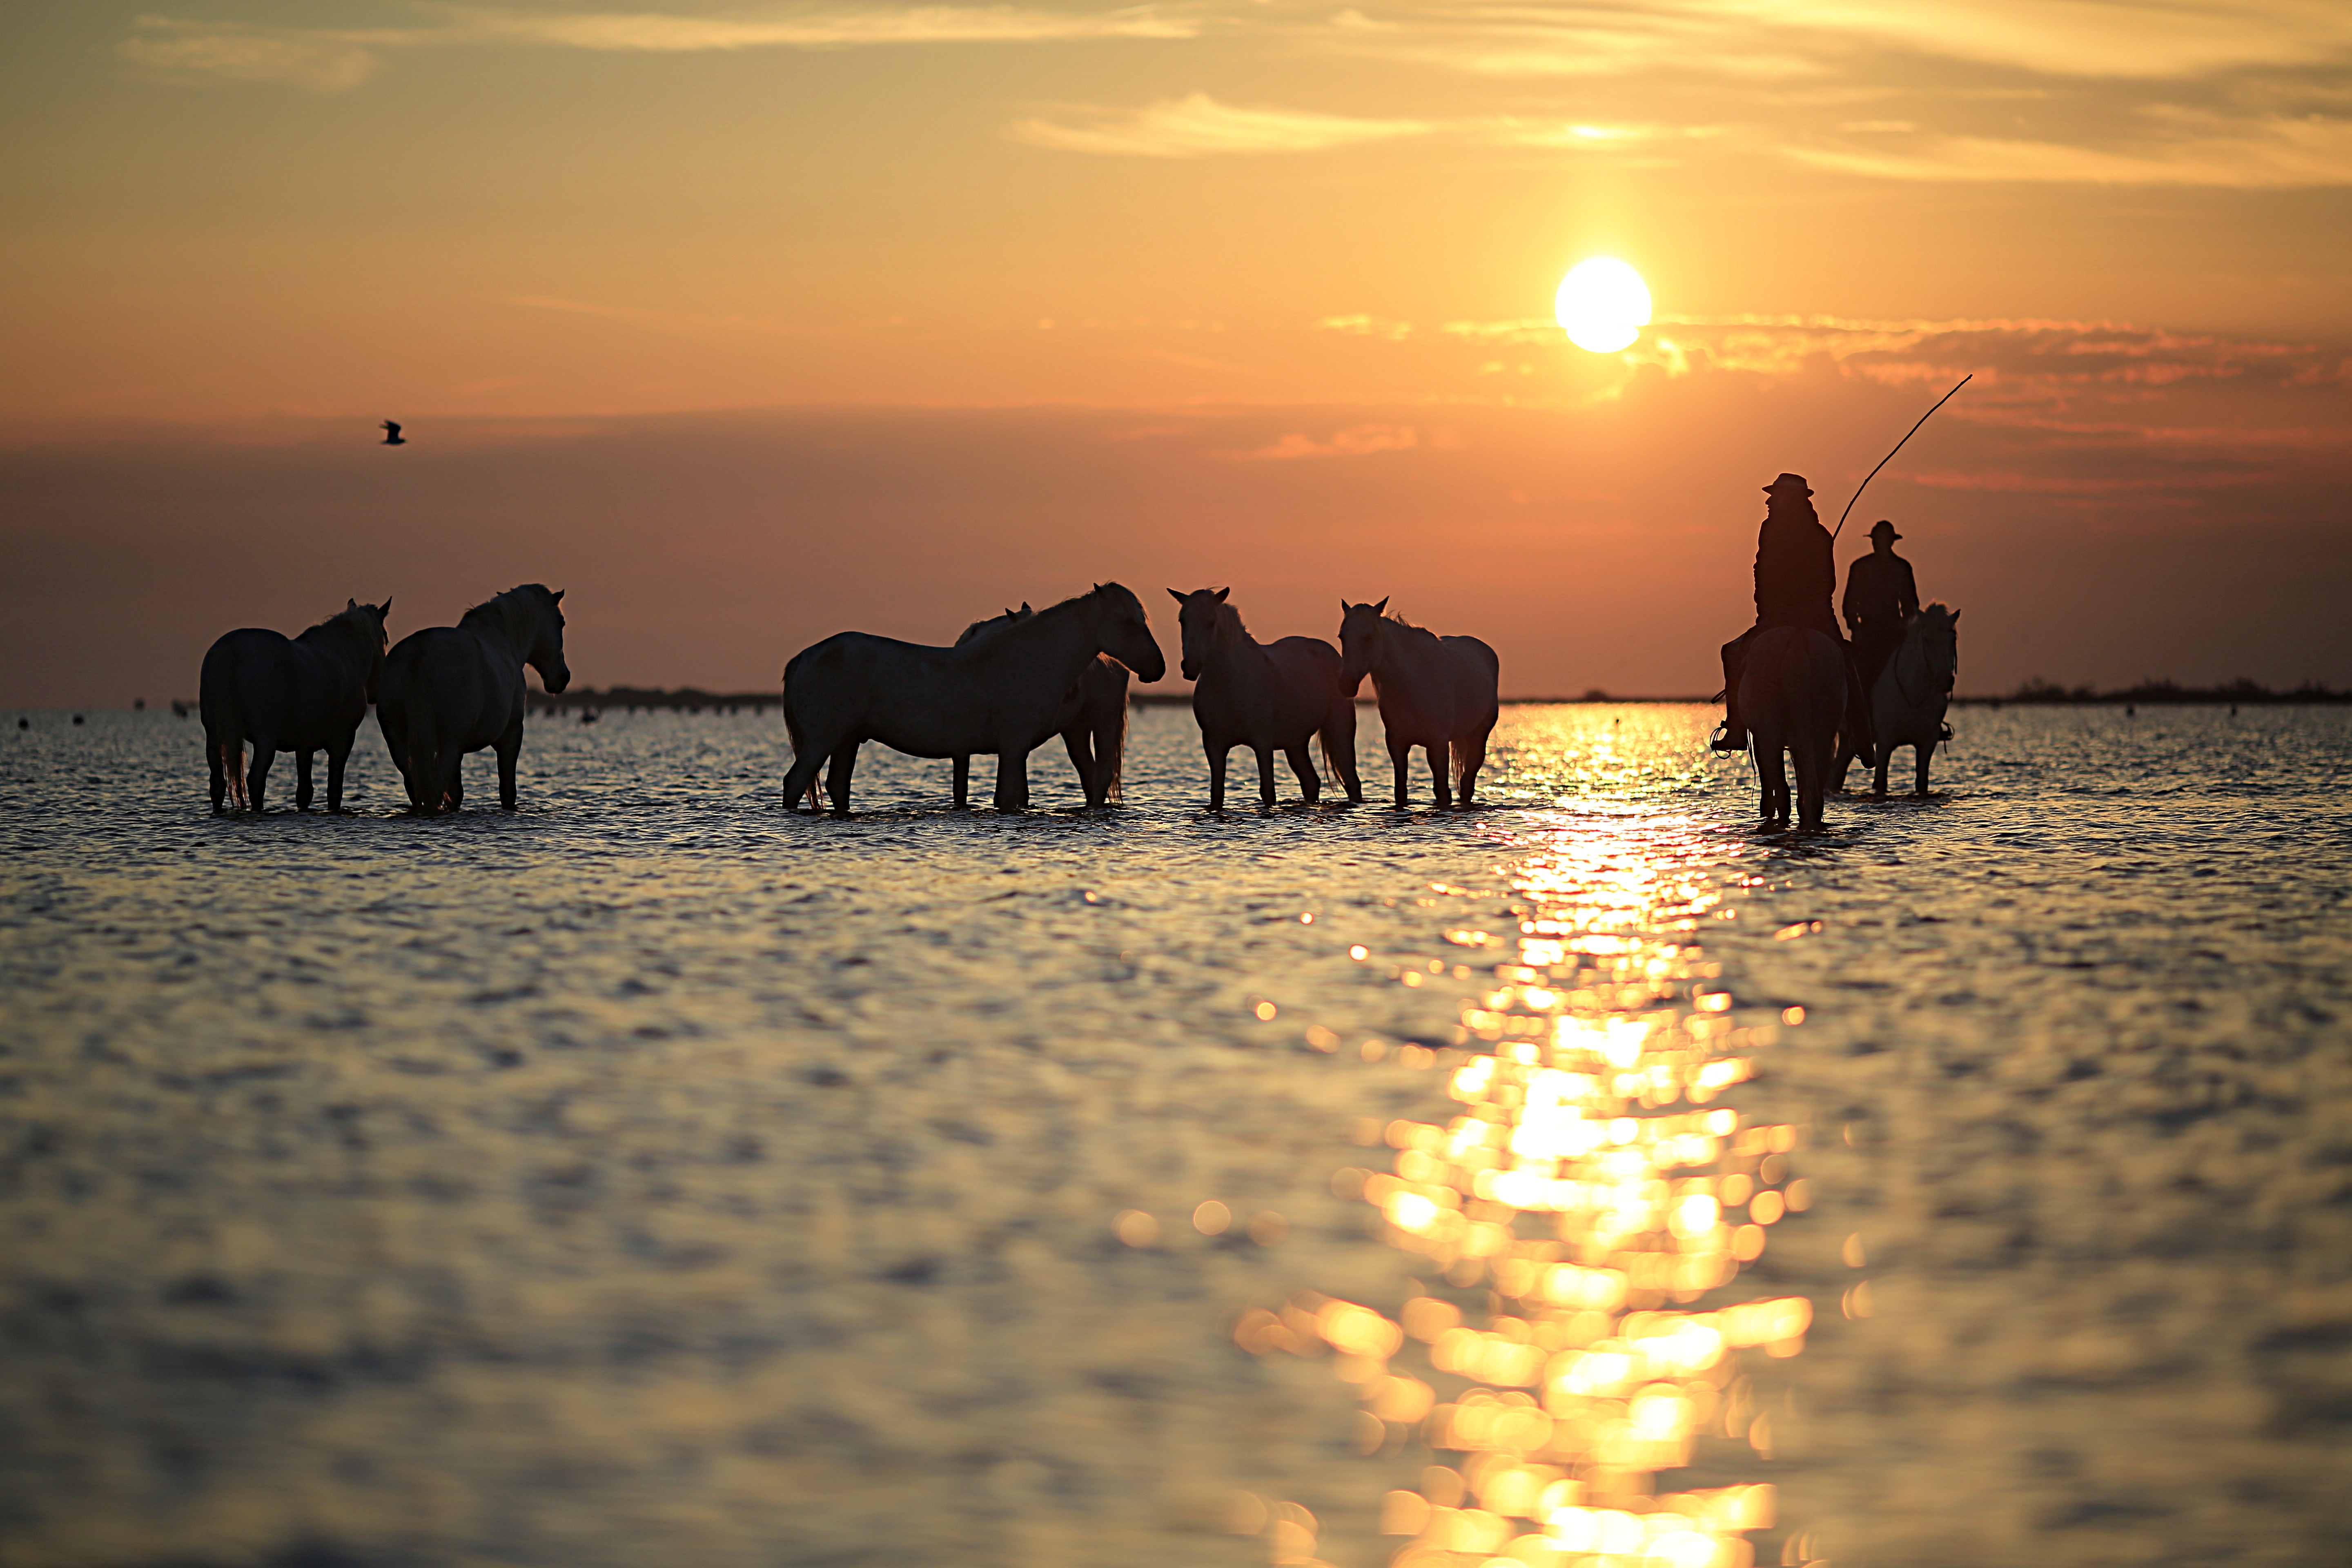
landscape, sea, horizon, sunrise, sunset, morning, dawn, animal, dusk, evening, horse, mane, equine, horses, animals, horseback riding, white horse, atmospheric phenomenon